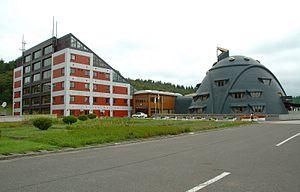
Higashidōri est un village situé dans le district de Shimokita, au Japon.